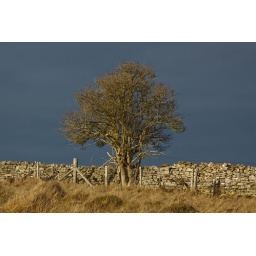
A quintessential scene in the Cotswolds - here is a lone tree in a cotswold stone wall